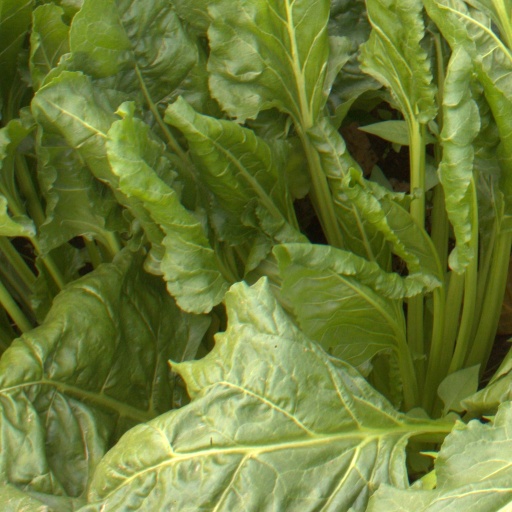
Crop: sugar beet